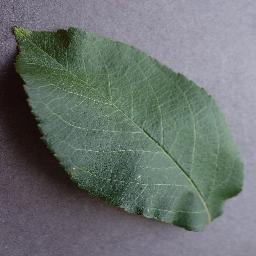
Label: Apple___healthy